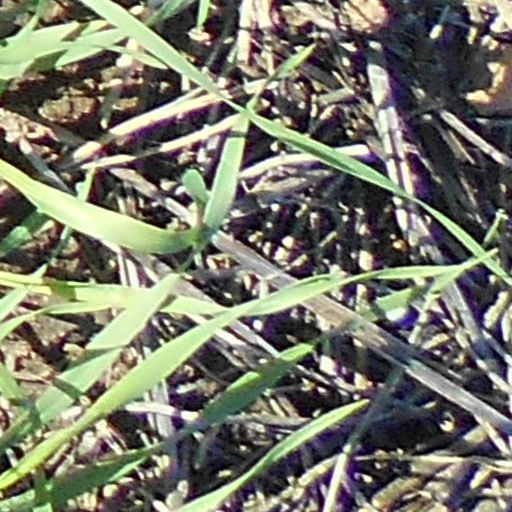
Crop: wheat